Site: brandenburg
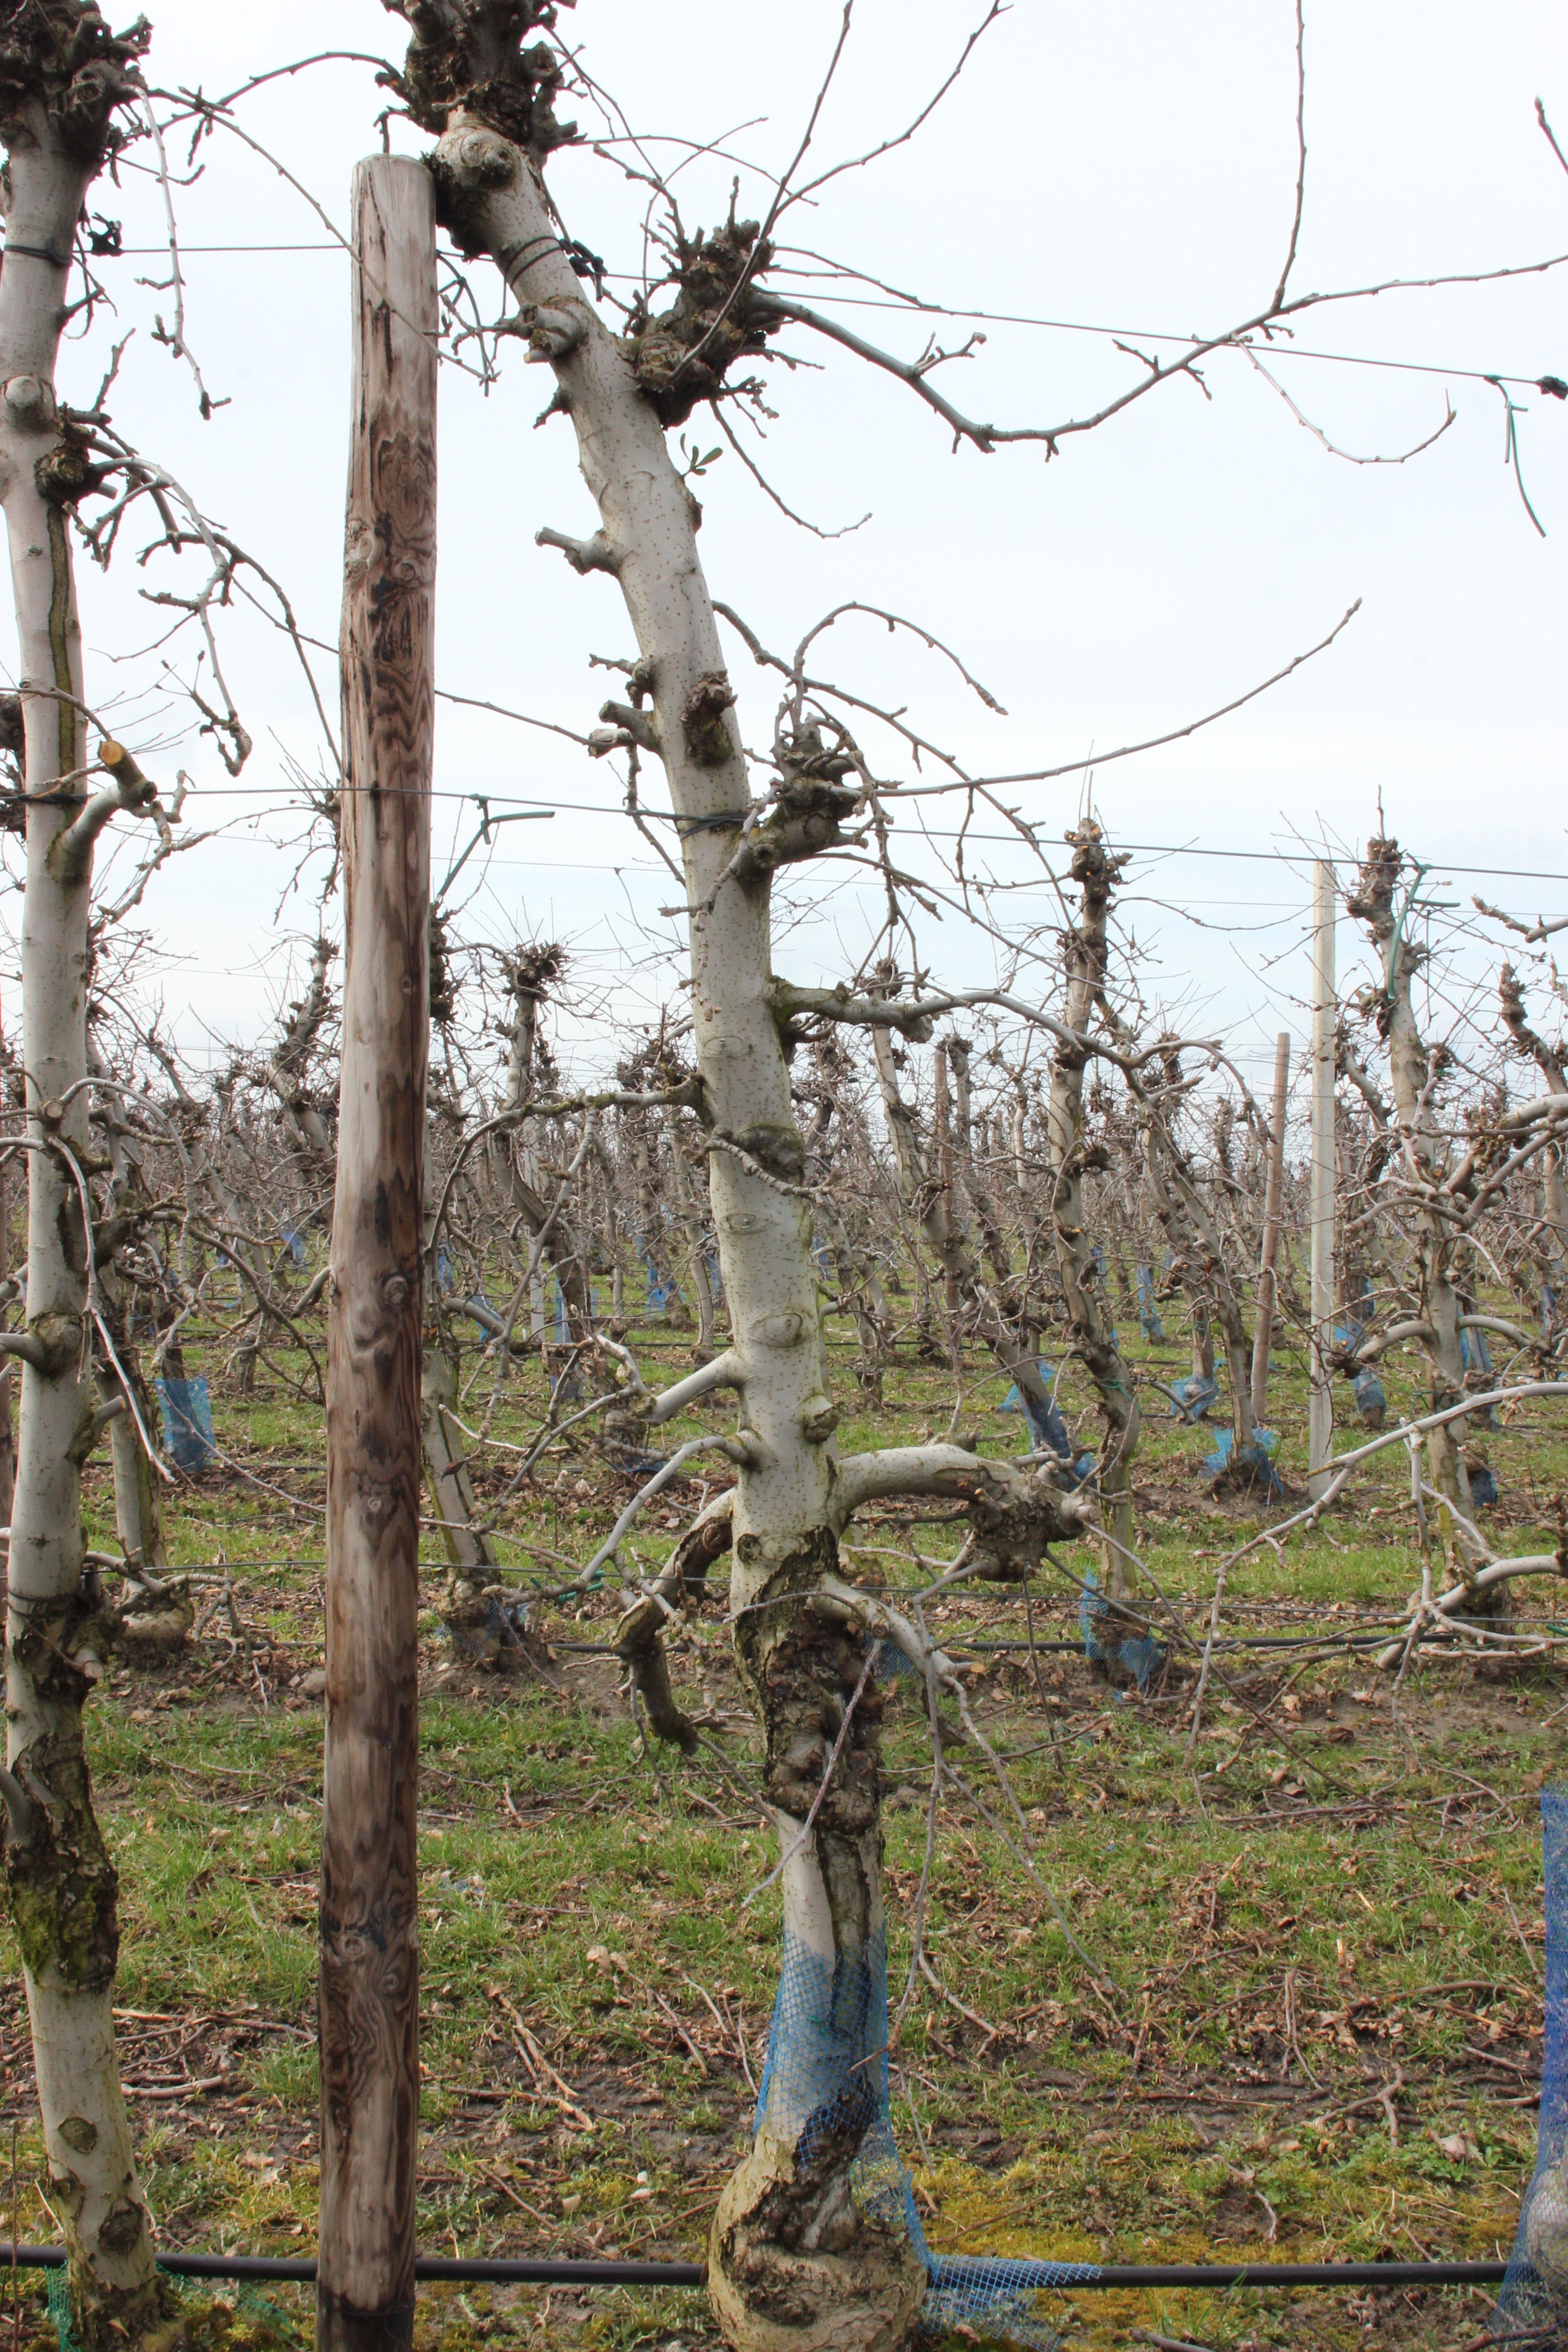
Growth stage (BBCH 01): Bud development